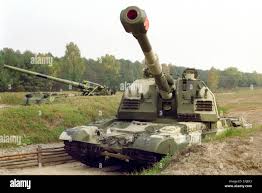
Label: Self Propelled Artillery